Angela Chan

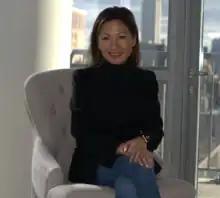
Photo of Angela Chan

Angela Chan (born January 21, 1967; also known as Angela Chew) is an American fashion designer who is currently the President of Chargeurs' PCC Technologies. Chan is known for founding Mommy Chic Maternity and the International Design & Trade company. As an advocate of sustainability, she has also founded the Sustainable 50 Initiative.